Phebe Starr

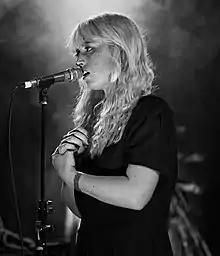
Phebe Starr in 2016

Starr began her career on Australian radio station Triple J. She released a debut single "Alone With You", which was favourably reviewed by ABC and "The Age" magazine, Her single has been placed in a Samsung commercial, the 2015 film "A Million Happy Nows", and the television series "Dance Academy" and "Offspring". Soon after, she released an EP, "Zero".